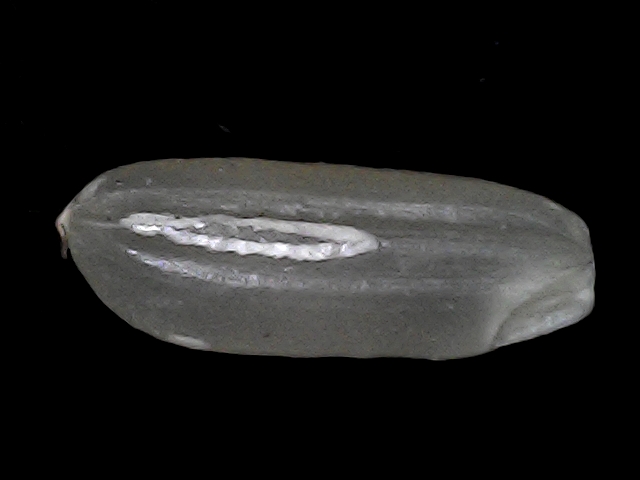
Rice variety: BD56